Colleen Malone

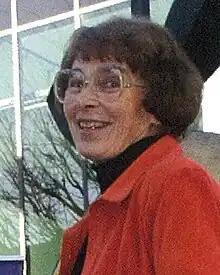
Hill in 2006

Colleen Hill (née Malone; born 1930) is a former New Zealand sprinter and university physical education lecturer.